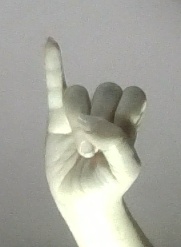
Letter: meem